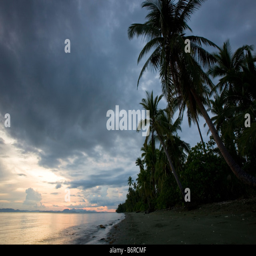
deserted , palm tree lined tropical beach